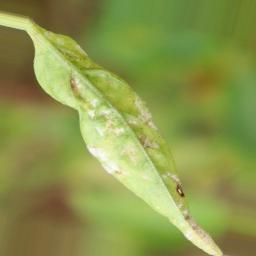
Label: powdery mildew